List of ships named Holmwood

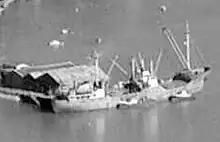
"Holmwood" at Raglan in 1963

"Holmwood" (1953–1971) was the first new vessel in the Holm & Co. fleet. She was launched on 30 October 1952 at the yard at Martenshoek. She was 797 grt, long, wide, deep and had a draught of . Her Mirrlees Bickerton & Day diesel engines could drive her at with a single screw. She traded between Raglan, Lyttelton and other ports from 1953 to 1969, when "Pateke" took over on 1 October 1969. Timaru was then a port of call. "Holmwood" had the usual Holm & Co livery of green funnel and grey hull. Her engine was at the rear of the ship and her bridge and cabins amidships, between her holds. in 1968 Holm & Co. became a wholly owned subsidiary of Union Steam Ship Co., which was owned by . After P & O sold Union to Thomas Nationwide Transport (TNT) of Australia and New Zealand Maritime Holdings Co. in September 1971, the Holm ships were sold. In December 1971 "Holmwood" was laid up for sale at Nelson and left on 31 October 1972 for Guan Guan Shipping Co. Ltd, of Panama, who renamed her "King Fish" and ran her between Singapore and Indonesia. In 1975 she was transferred to Guan Guan Shipping (Pte.) Ltd. of Singapore. In 1984 she was sold to Pioneer Shipping Co. of Malé, (managed by Seaward Shipping & Trading Co.) and renamed "Pioneer Elite". In July 1985 she was broken up at Gadani Beach by Molasses Trading & Export Co.